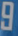
Number: 9